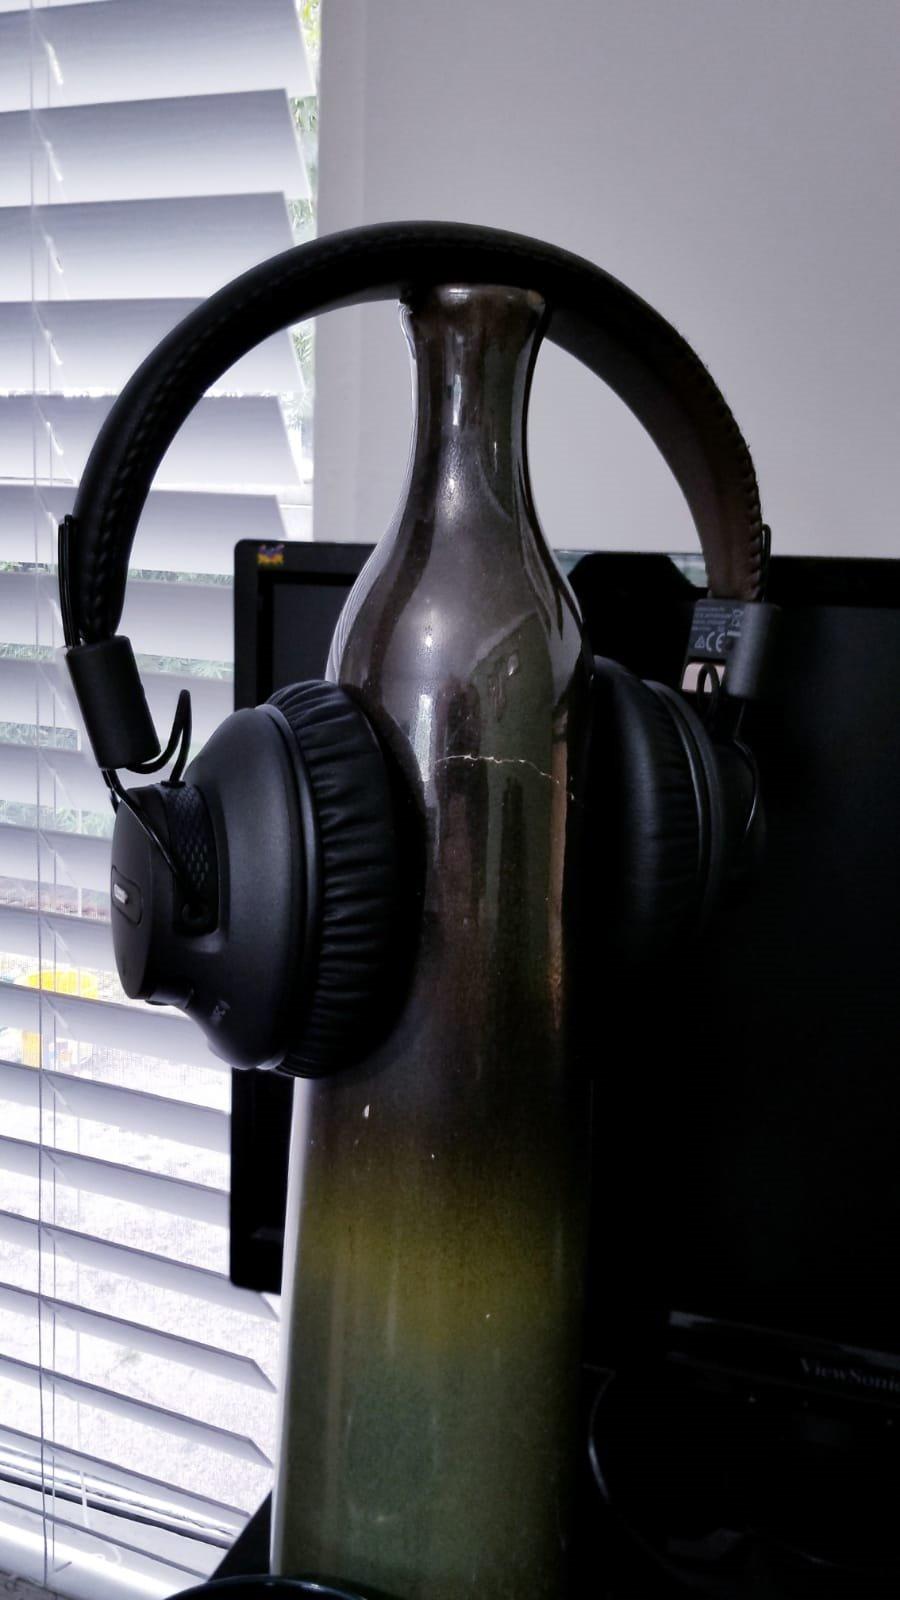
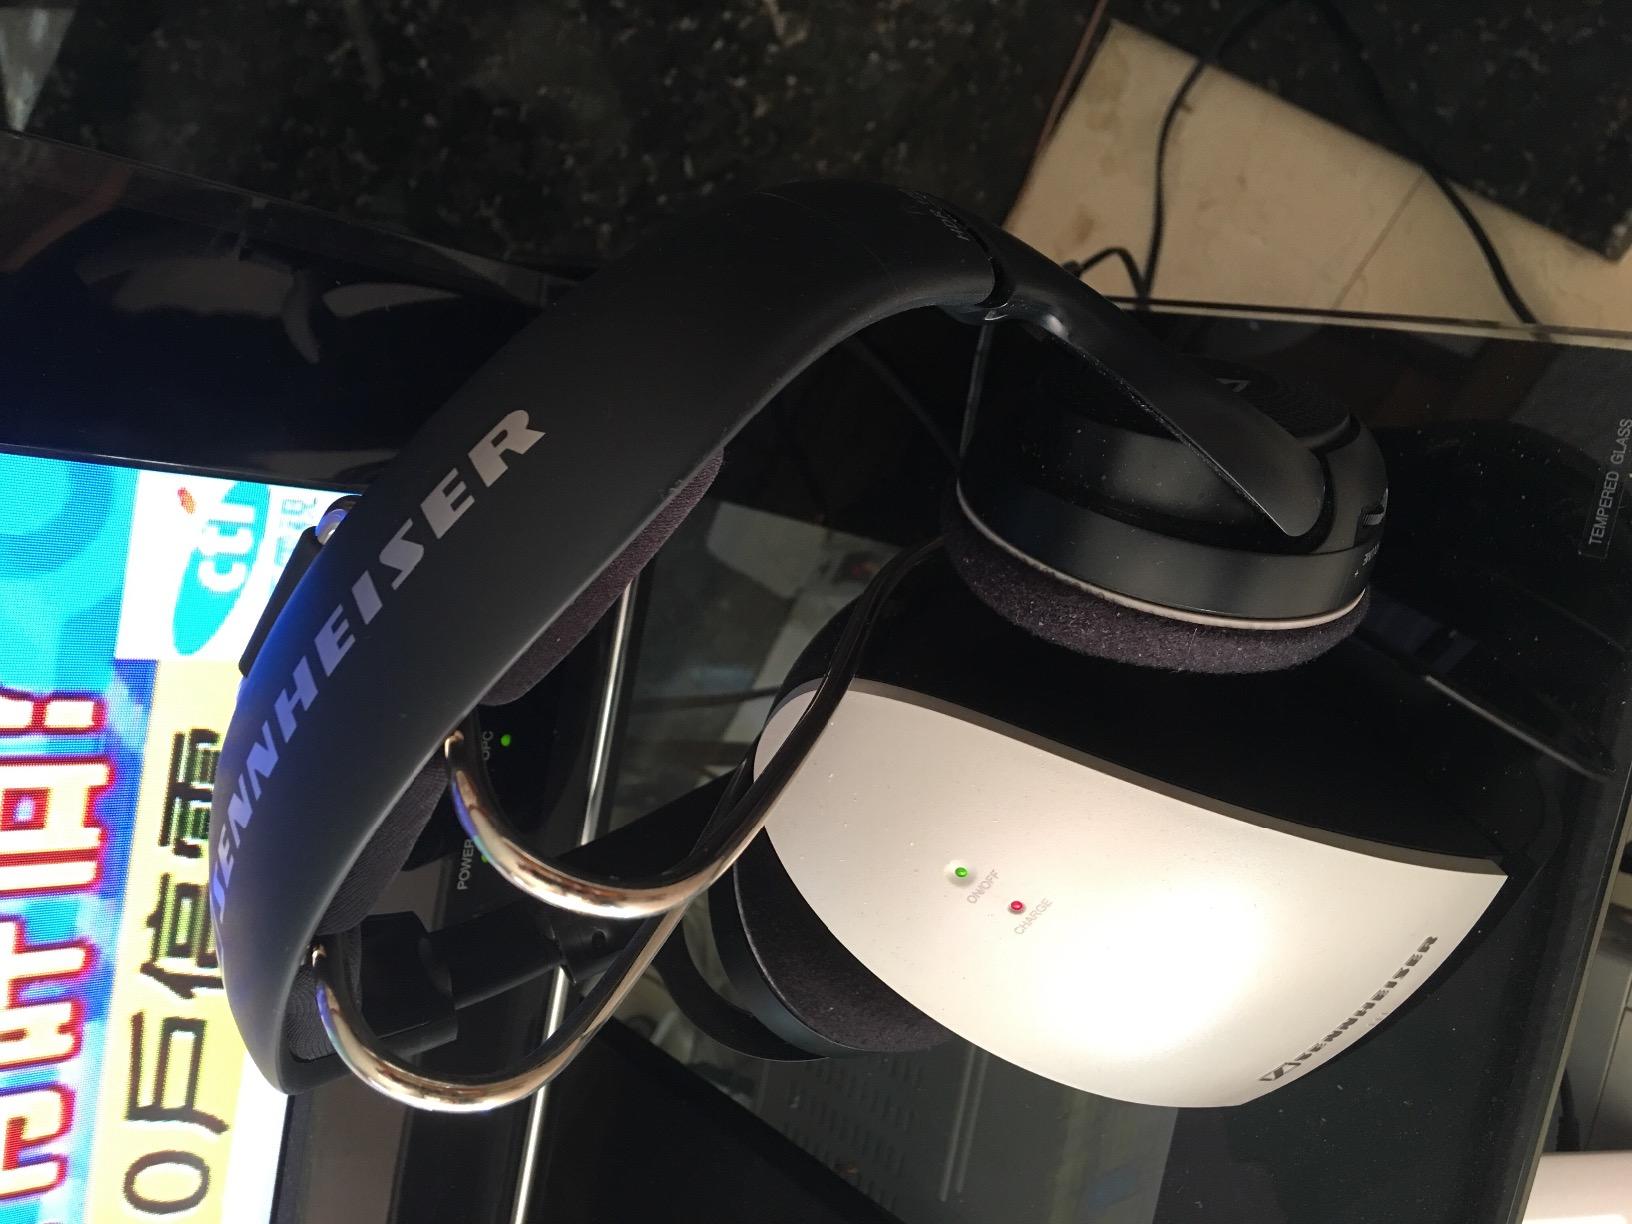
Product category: headphones
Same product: no